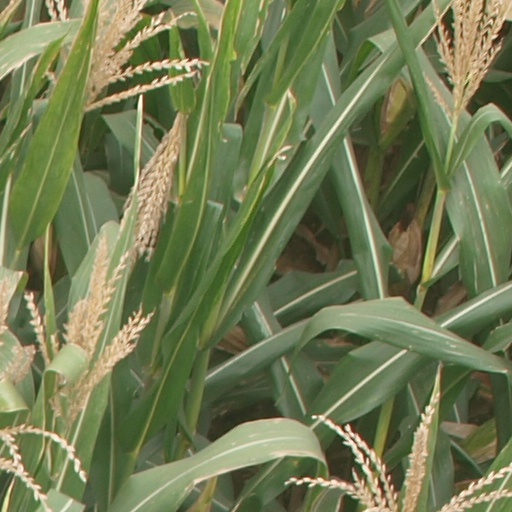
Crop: maize; corn